Czech Silesia

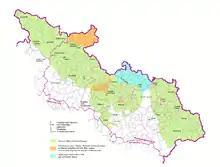
Czech Silesia now lies across several of the northern regions

Czech Silesia borders Moravia in the south, Poland (Polish Silesia) in the north (in the northwest the County of Kladsko, until 1742/48 an integral part of Bohemia) and Slovakia in the southeast. With the city of Ostrava roughly in its geographic centre, the area comprises much of the modern region of Moravian-Silesia (save for its southern edges) and, in its far west, a small part of the Olomouc Region in the area of Jeseník District. After Ostrava, the most important cities are Opava and Český Těšín. Historically Český Těšín is the western part of the city of Cieszyn, which nowadays lies in Poland.